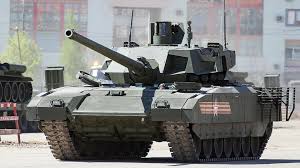
Label: T-14